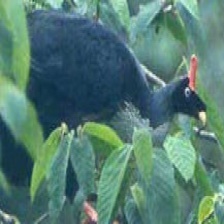
Species: HORNED GUAN
Scientific name: OREOPHASIS DERBIANUS